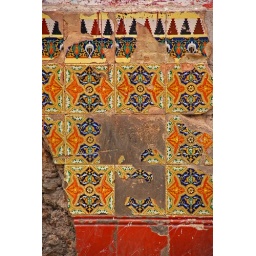
Old, broken tiles in a street wall in Havana